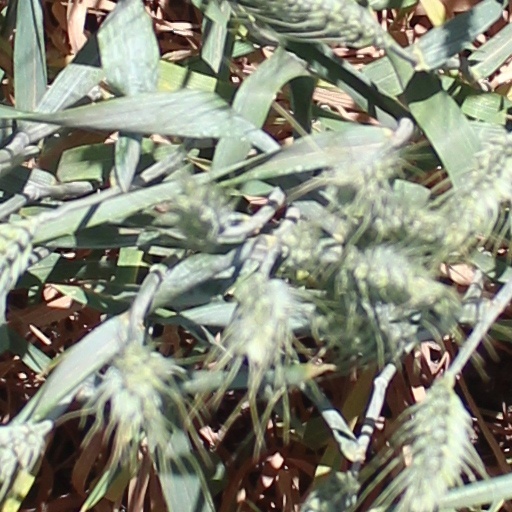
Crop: wheat